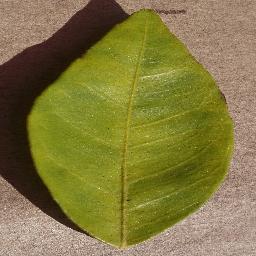
Label: Orange___Haunglongbing_(Citrus_greening)